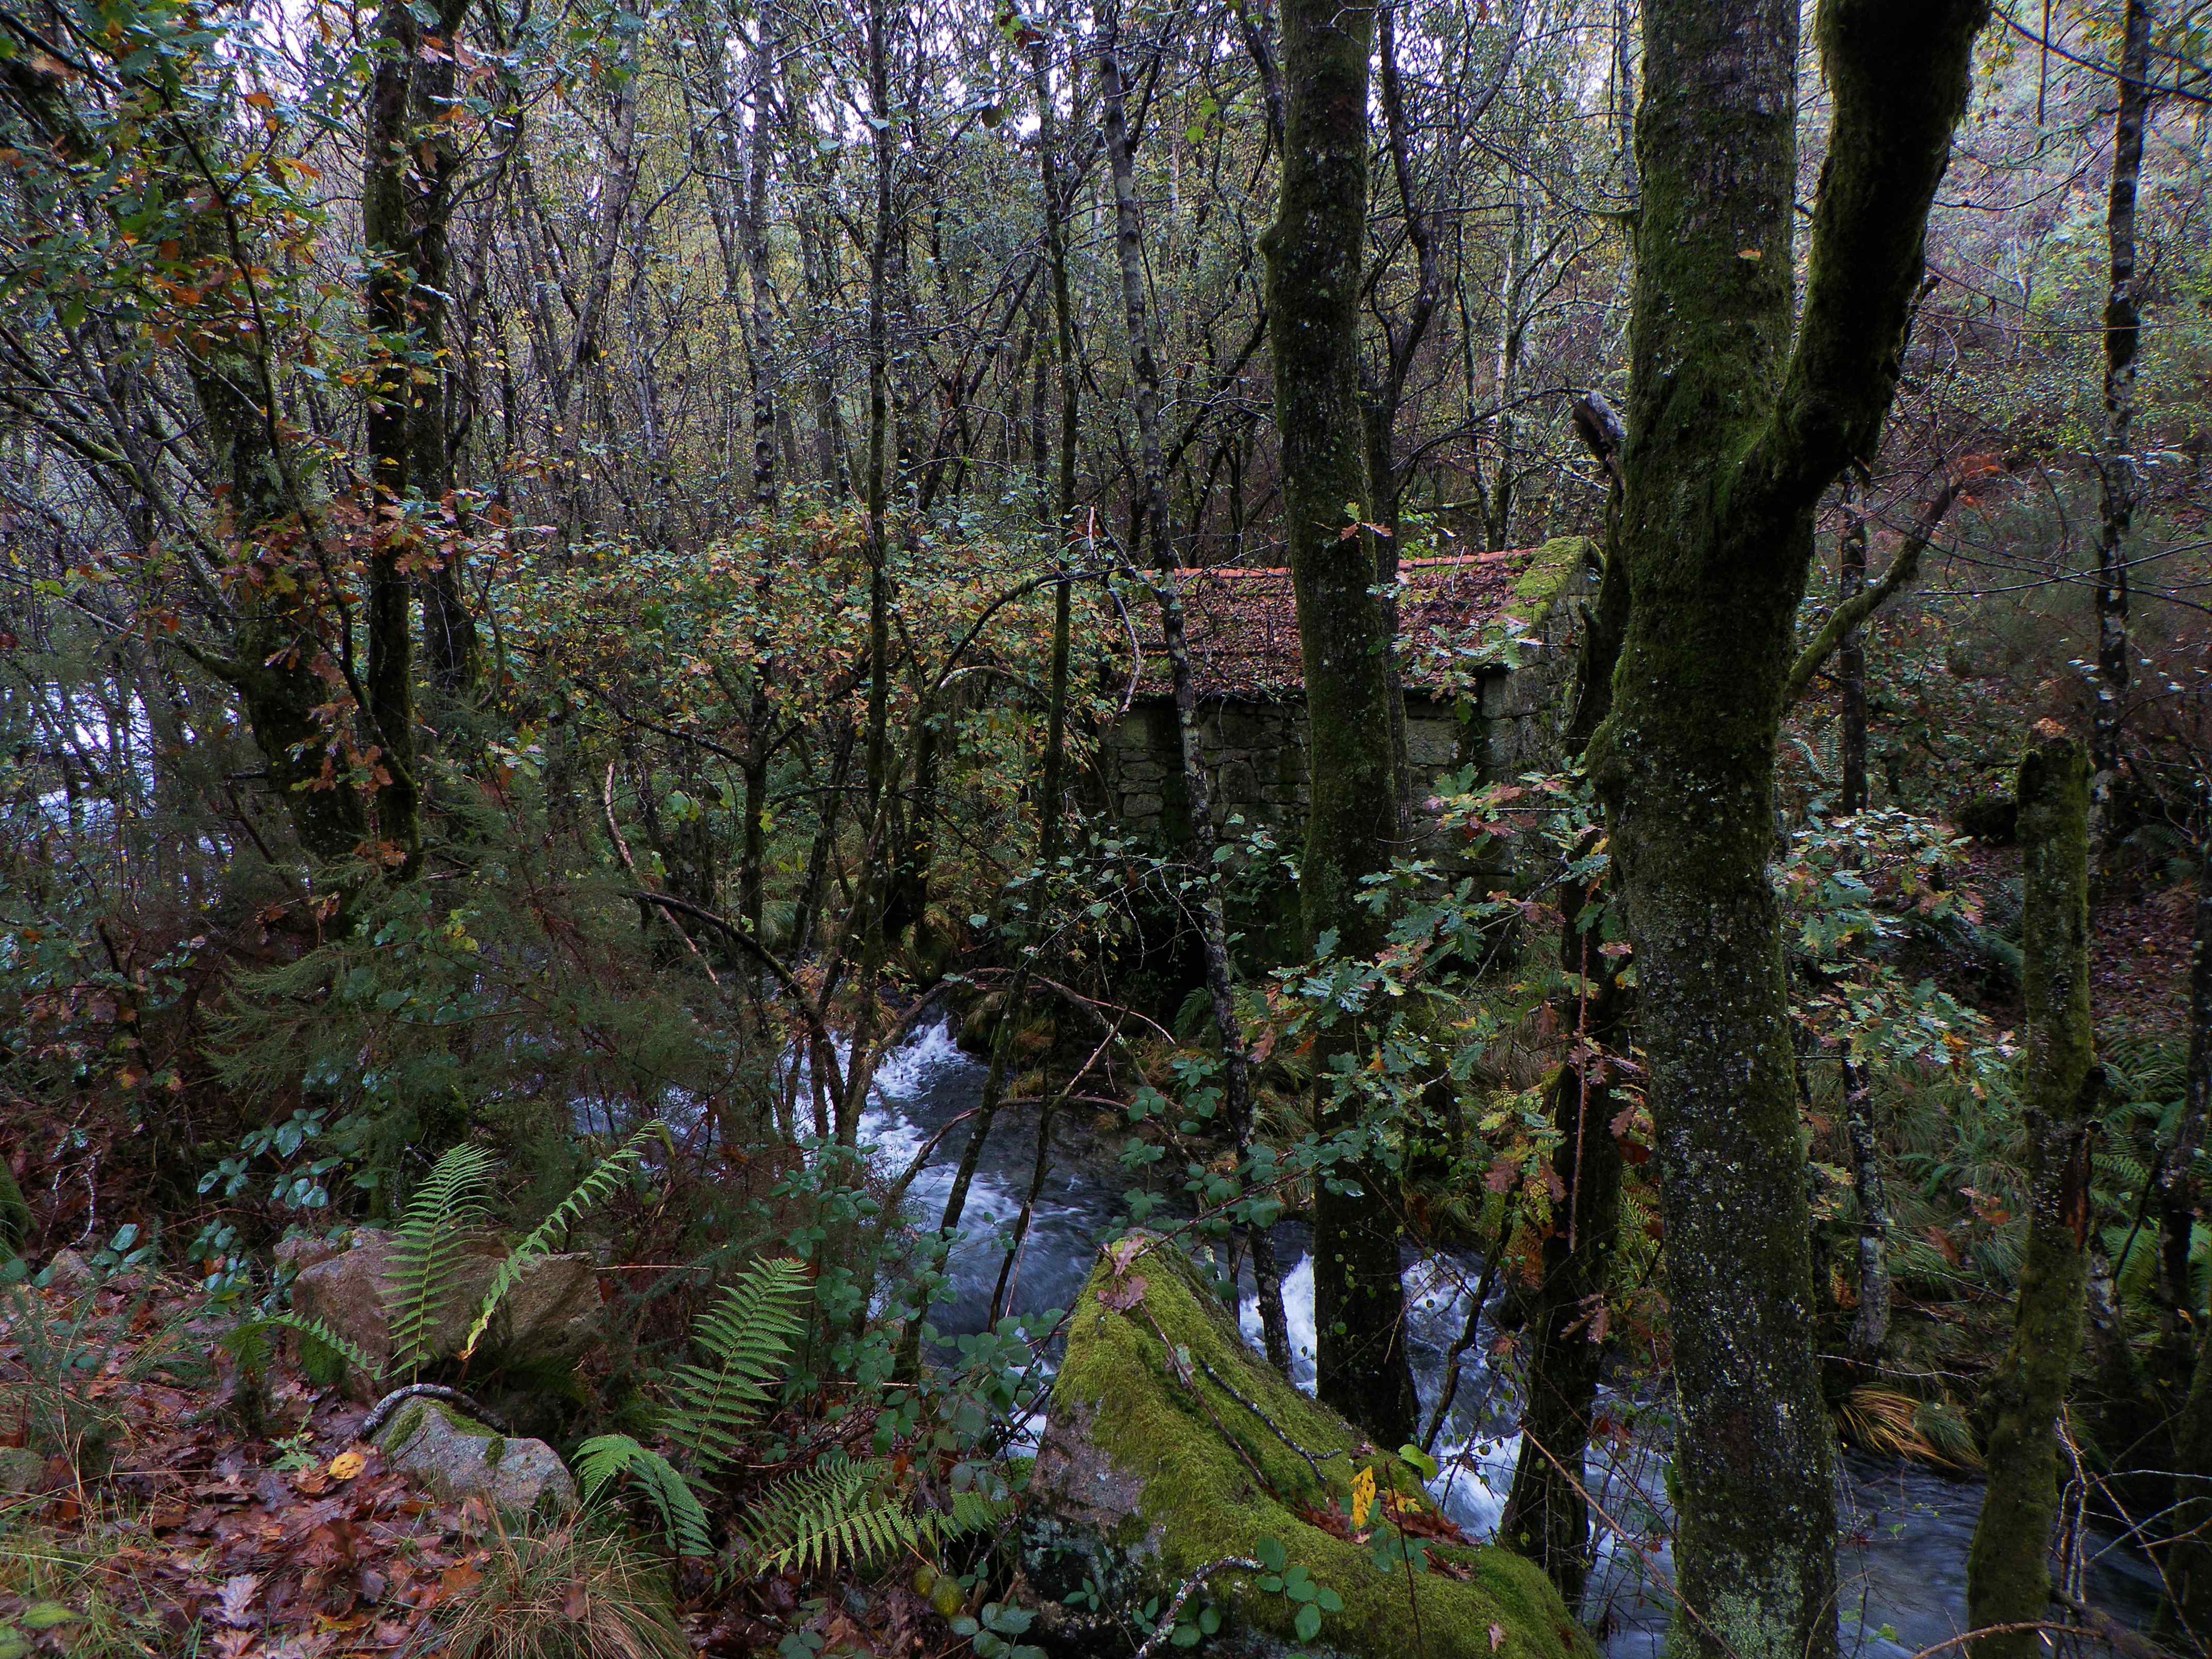
tree, forest, wilderness, trail, leaf, stream, jungle, autumn, spruce, vegetation, rainforest, deciduous, wetland, pontevedra, woodland, habitat, ecosystem, ggl1, galiciaespa aspainpontecaldelas, biome, old growth forest, natural environment, geographical feature, woody plant, temperate broadleaf and mixed forest, temperate coniferous forest